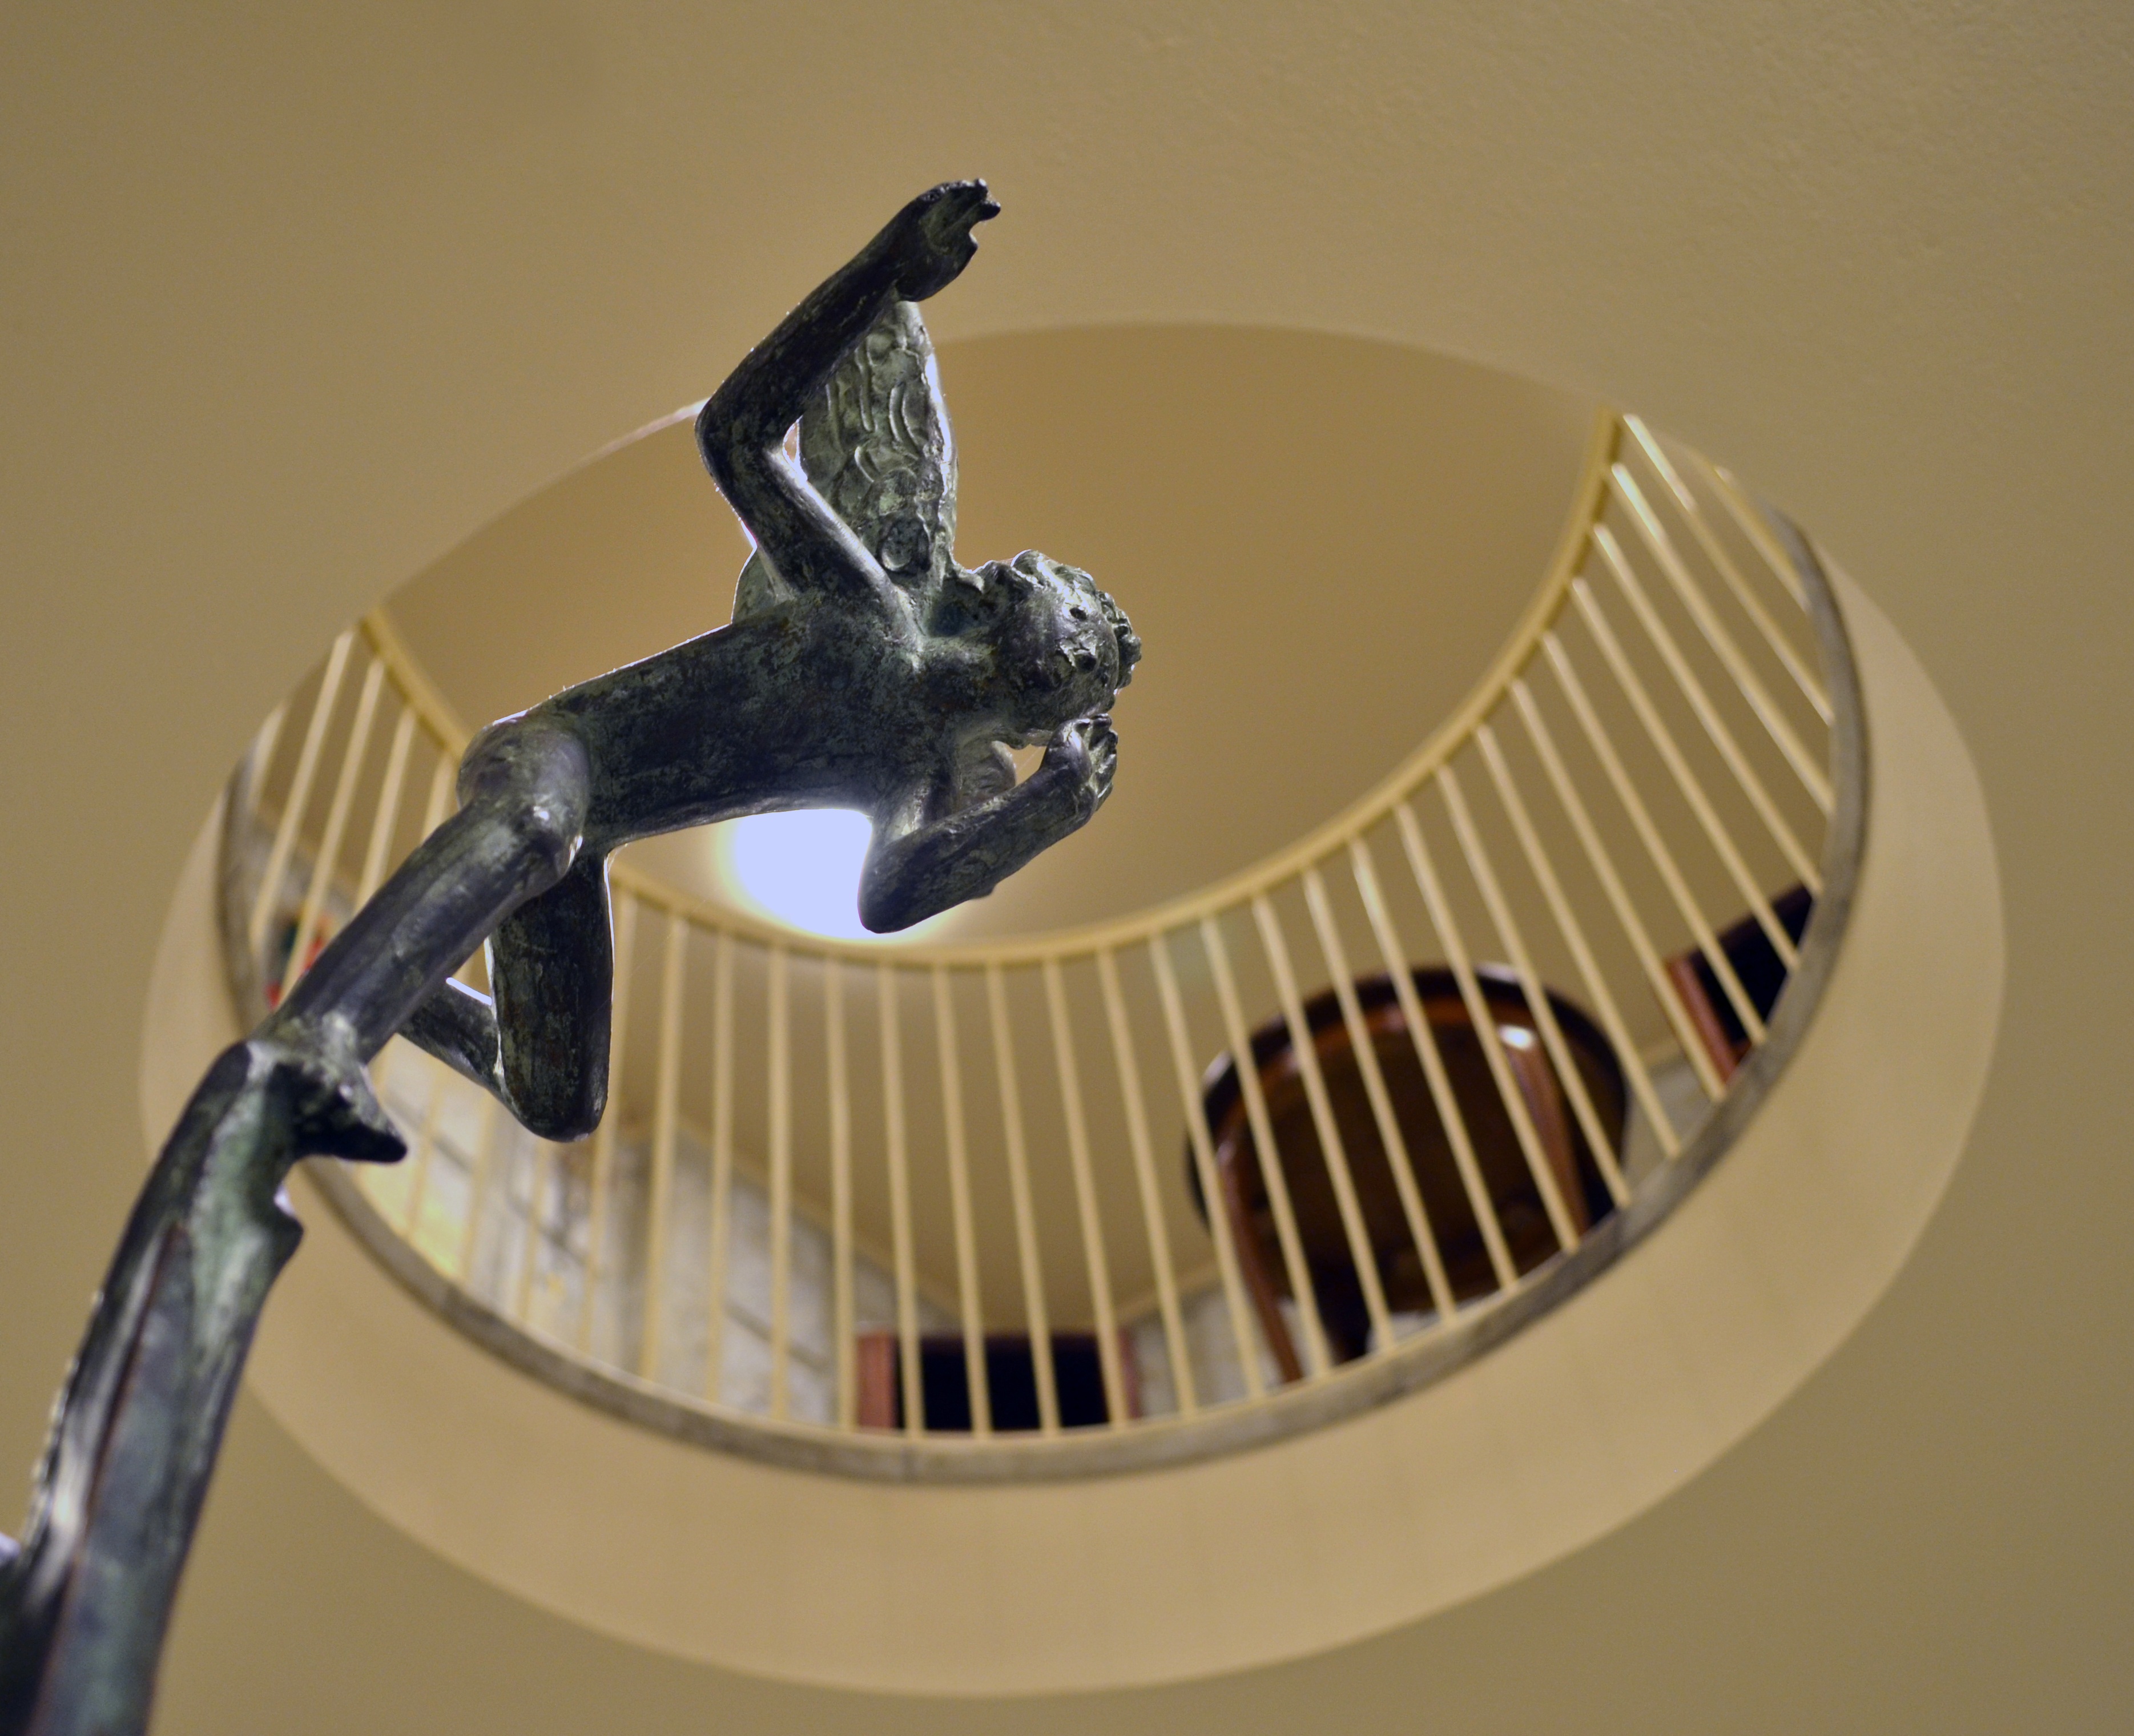
wing, wheel, interior, statue, church, product, sculpture, art, gustav vasa church, plucked string instruments, aircraft engine